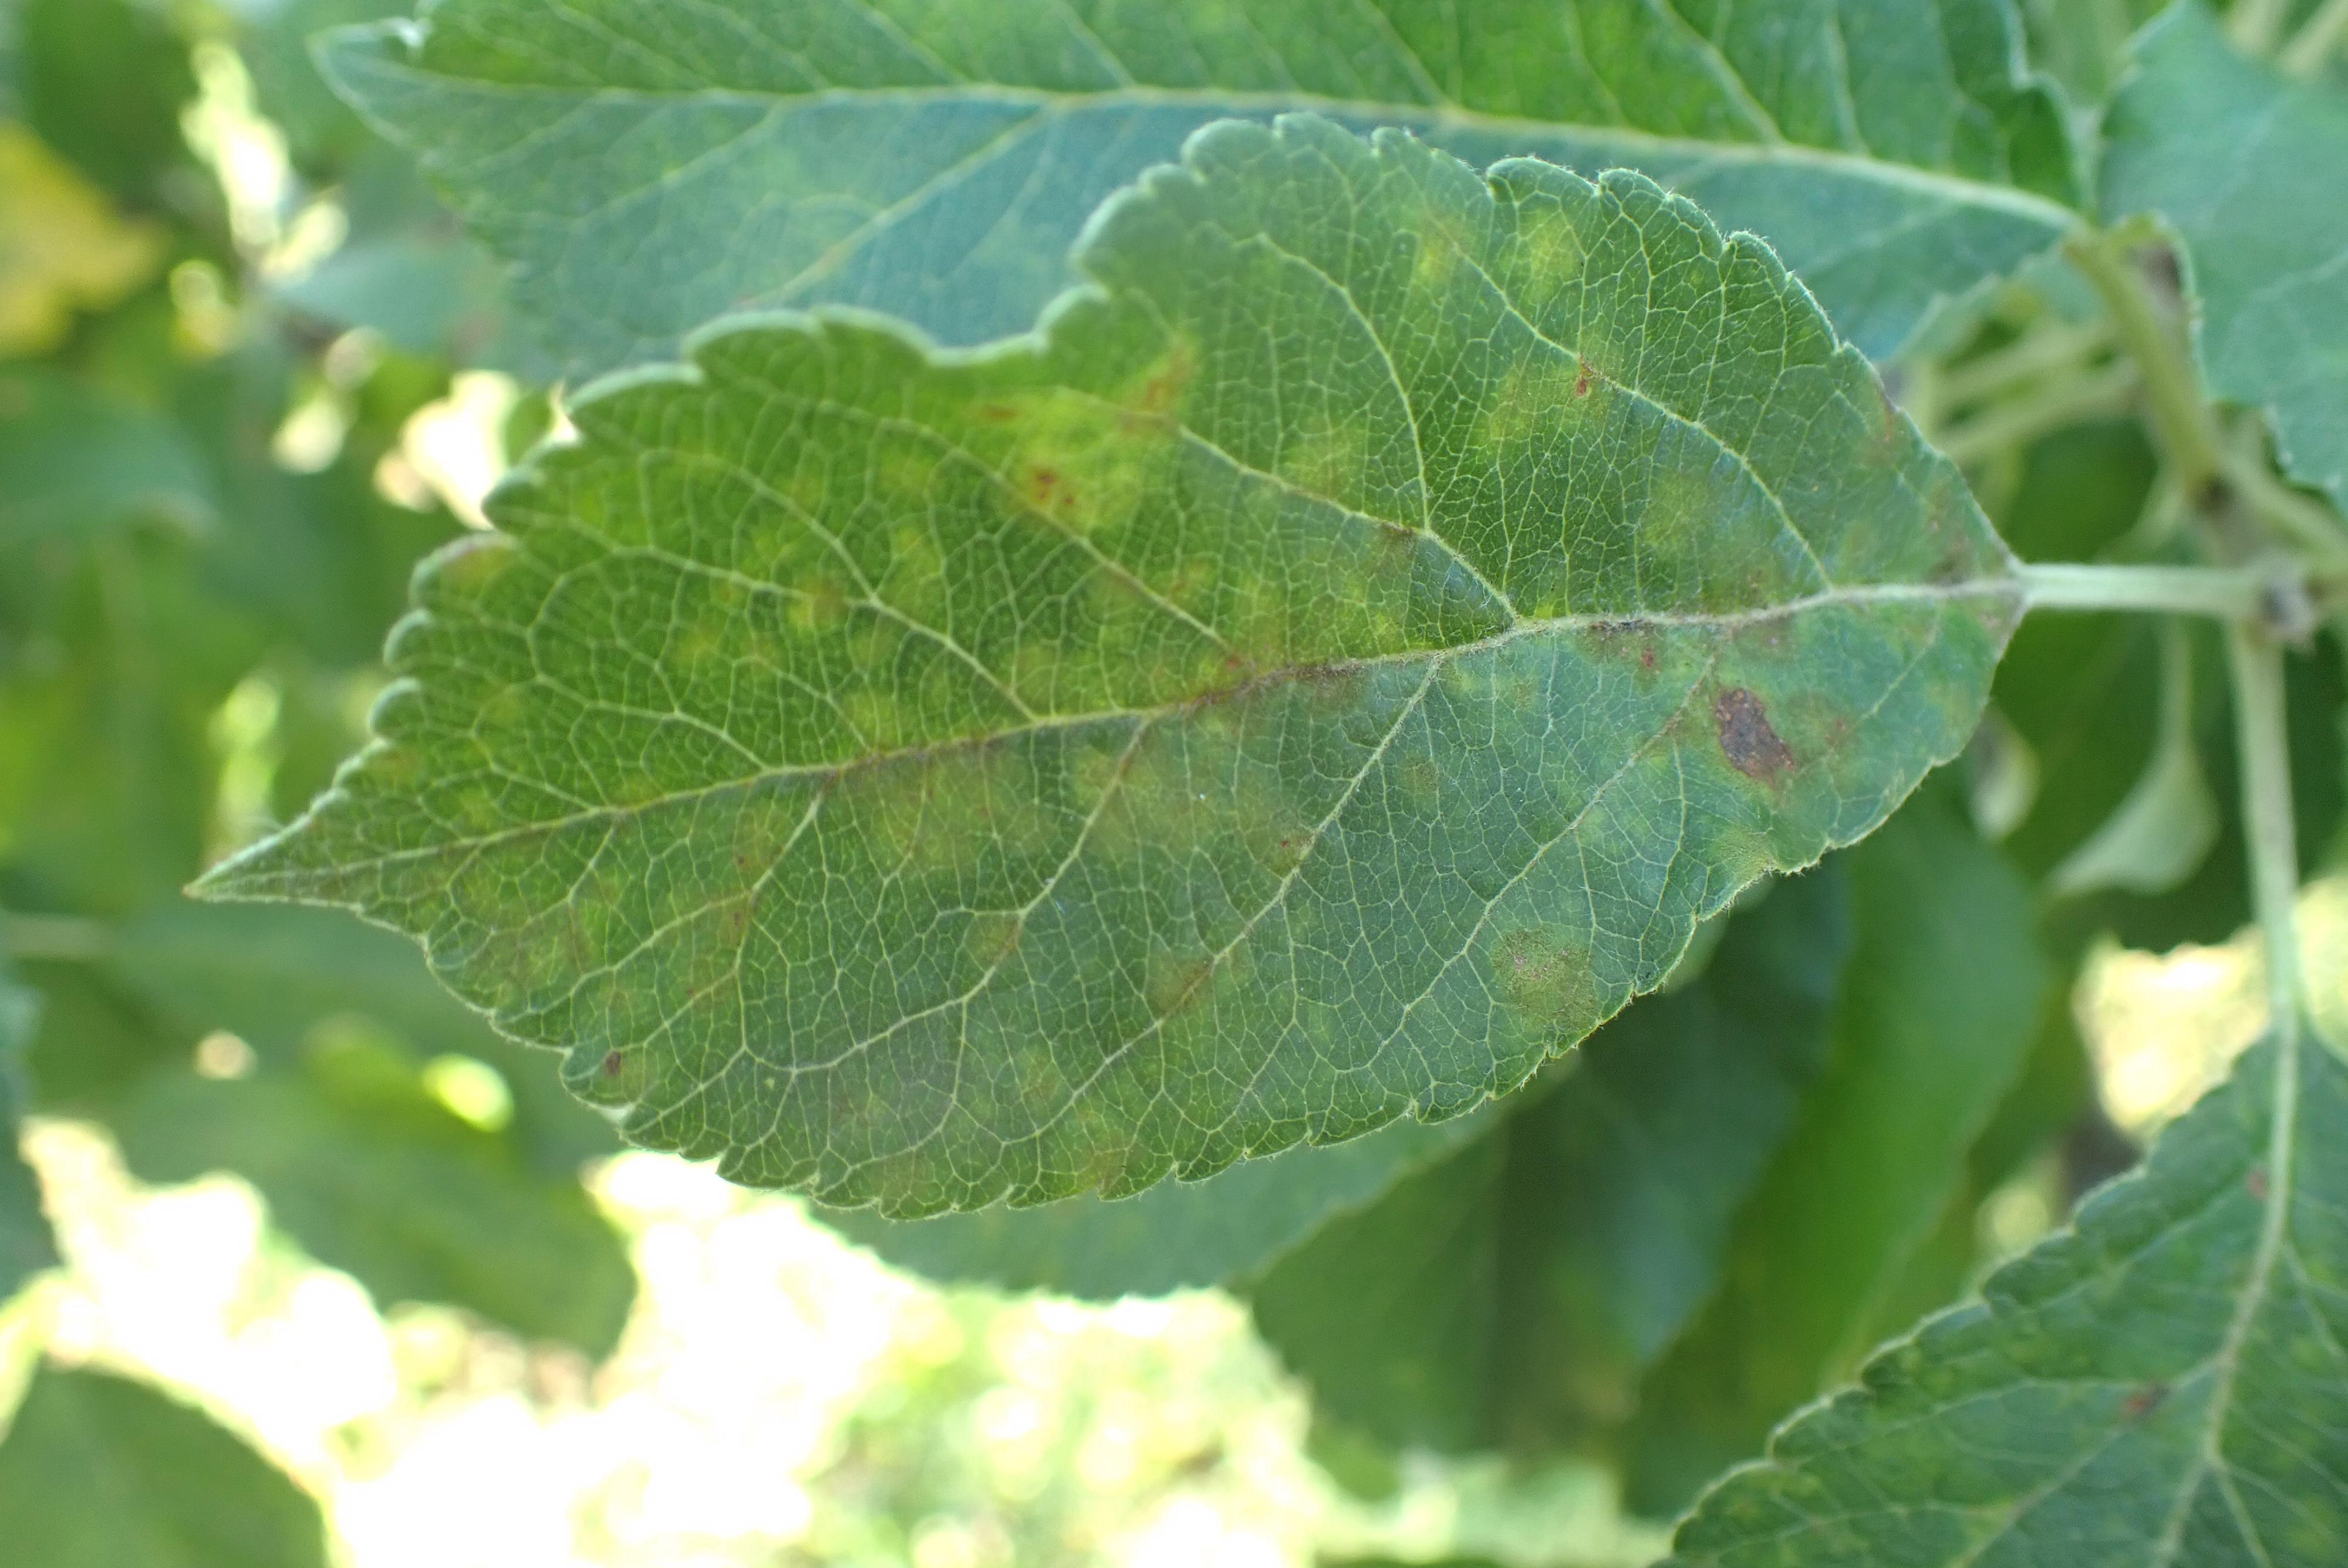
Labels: scab